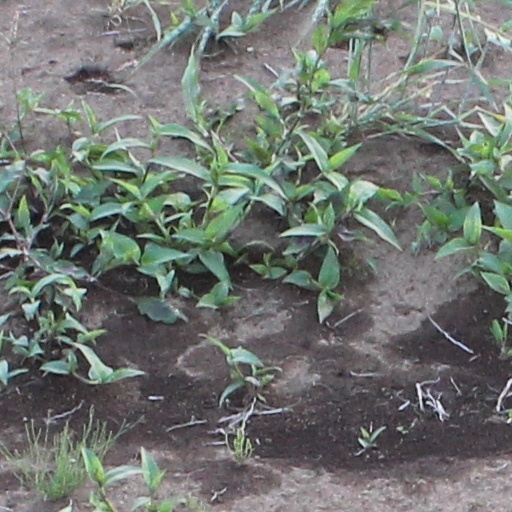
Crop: wheat